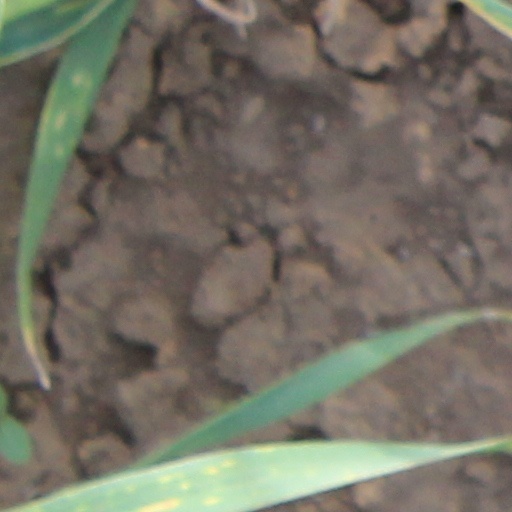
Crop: wheat